1951 Monte Carlo Rally

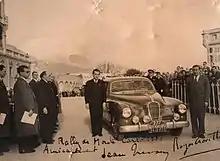
1951 Winners

The 1951 Monte Carlo Rally was the 21st Rallye Automobile de Monte-Carlo. It was won by Jean Trévoux.